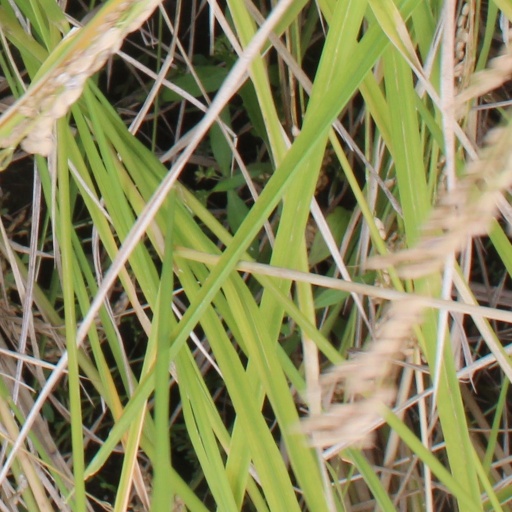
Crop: rice